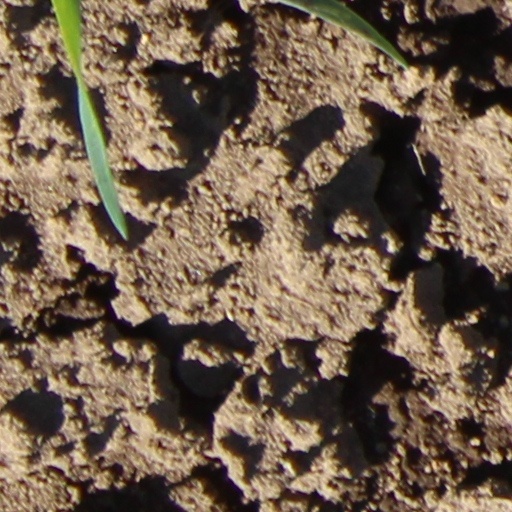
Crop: wheat